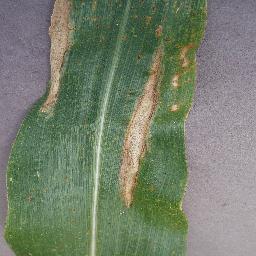
Label: Corn_(Maize)___Northern_Leaf_Blight